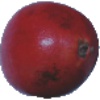
Label: Pomegranate 1